Myrna Loy

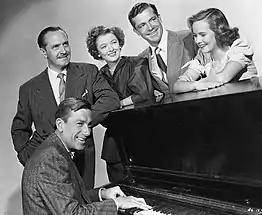
Hoagy Carmichael, Fredric March, Loy, Dana Andrews and Theresa Wright in "The Best Years of Our Lives" (1946)

By the late 1930s, Loy was highly regarded for her performances in romantic comedies, and she was anxious to demonstrate her dramatic ability. She was cast in the lead female role in "The Rains Came" (1939) opposite Tyrone Power. She filmed "Third Finger, Left Hand" (1940) with Melvyn Douglas and appeared in "I Love You Again" (1940), "Love Crazy" (1941), and "Shadow of the Thin Man" (1941), all with William Powell.